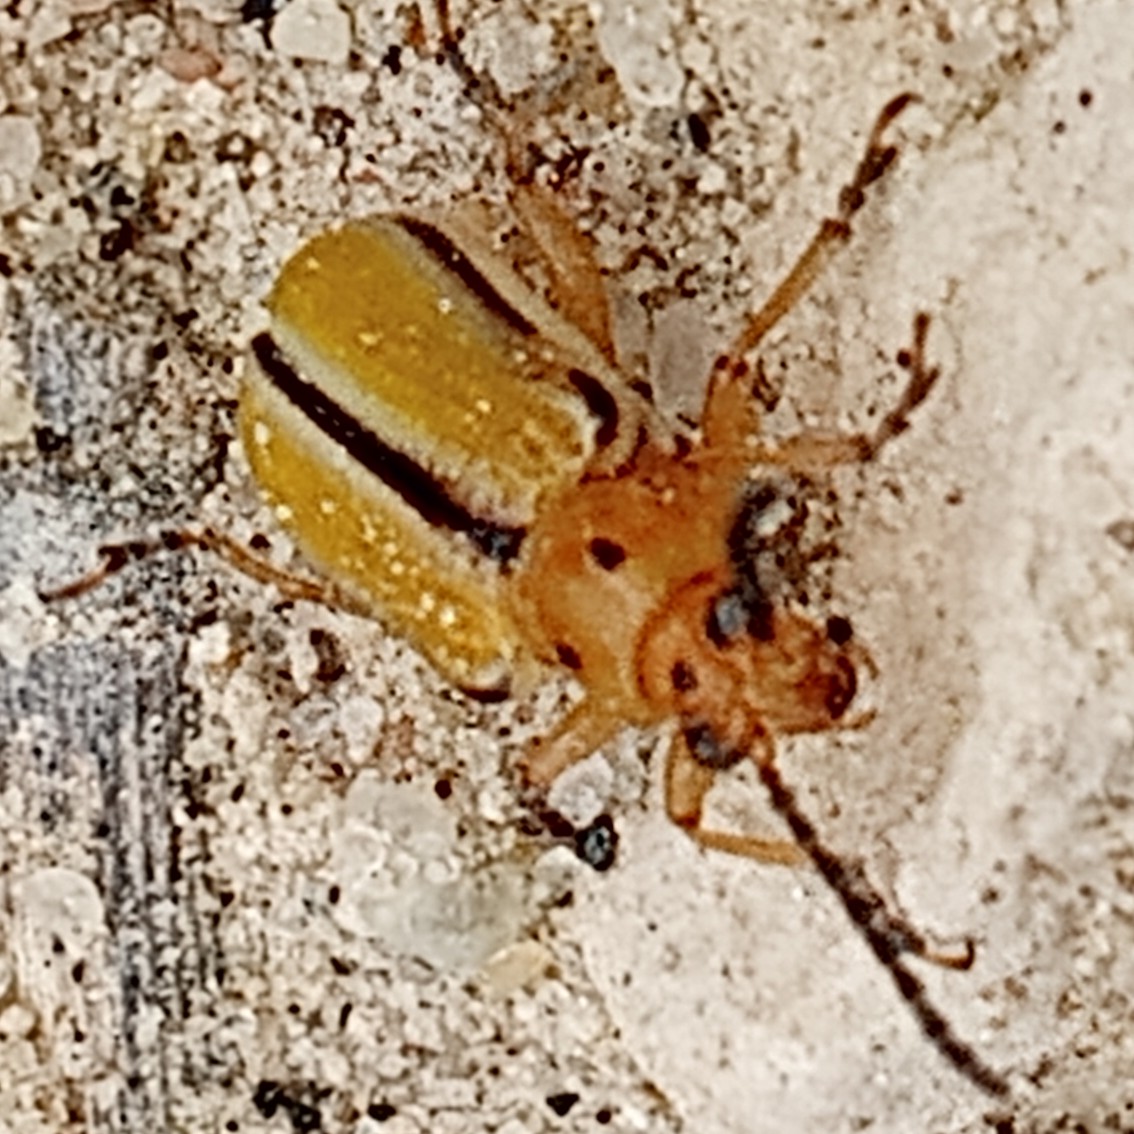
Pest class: occasional_pest